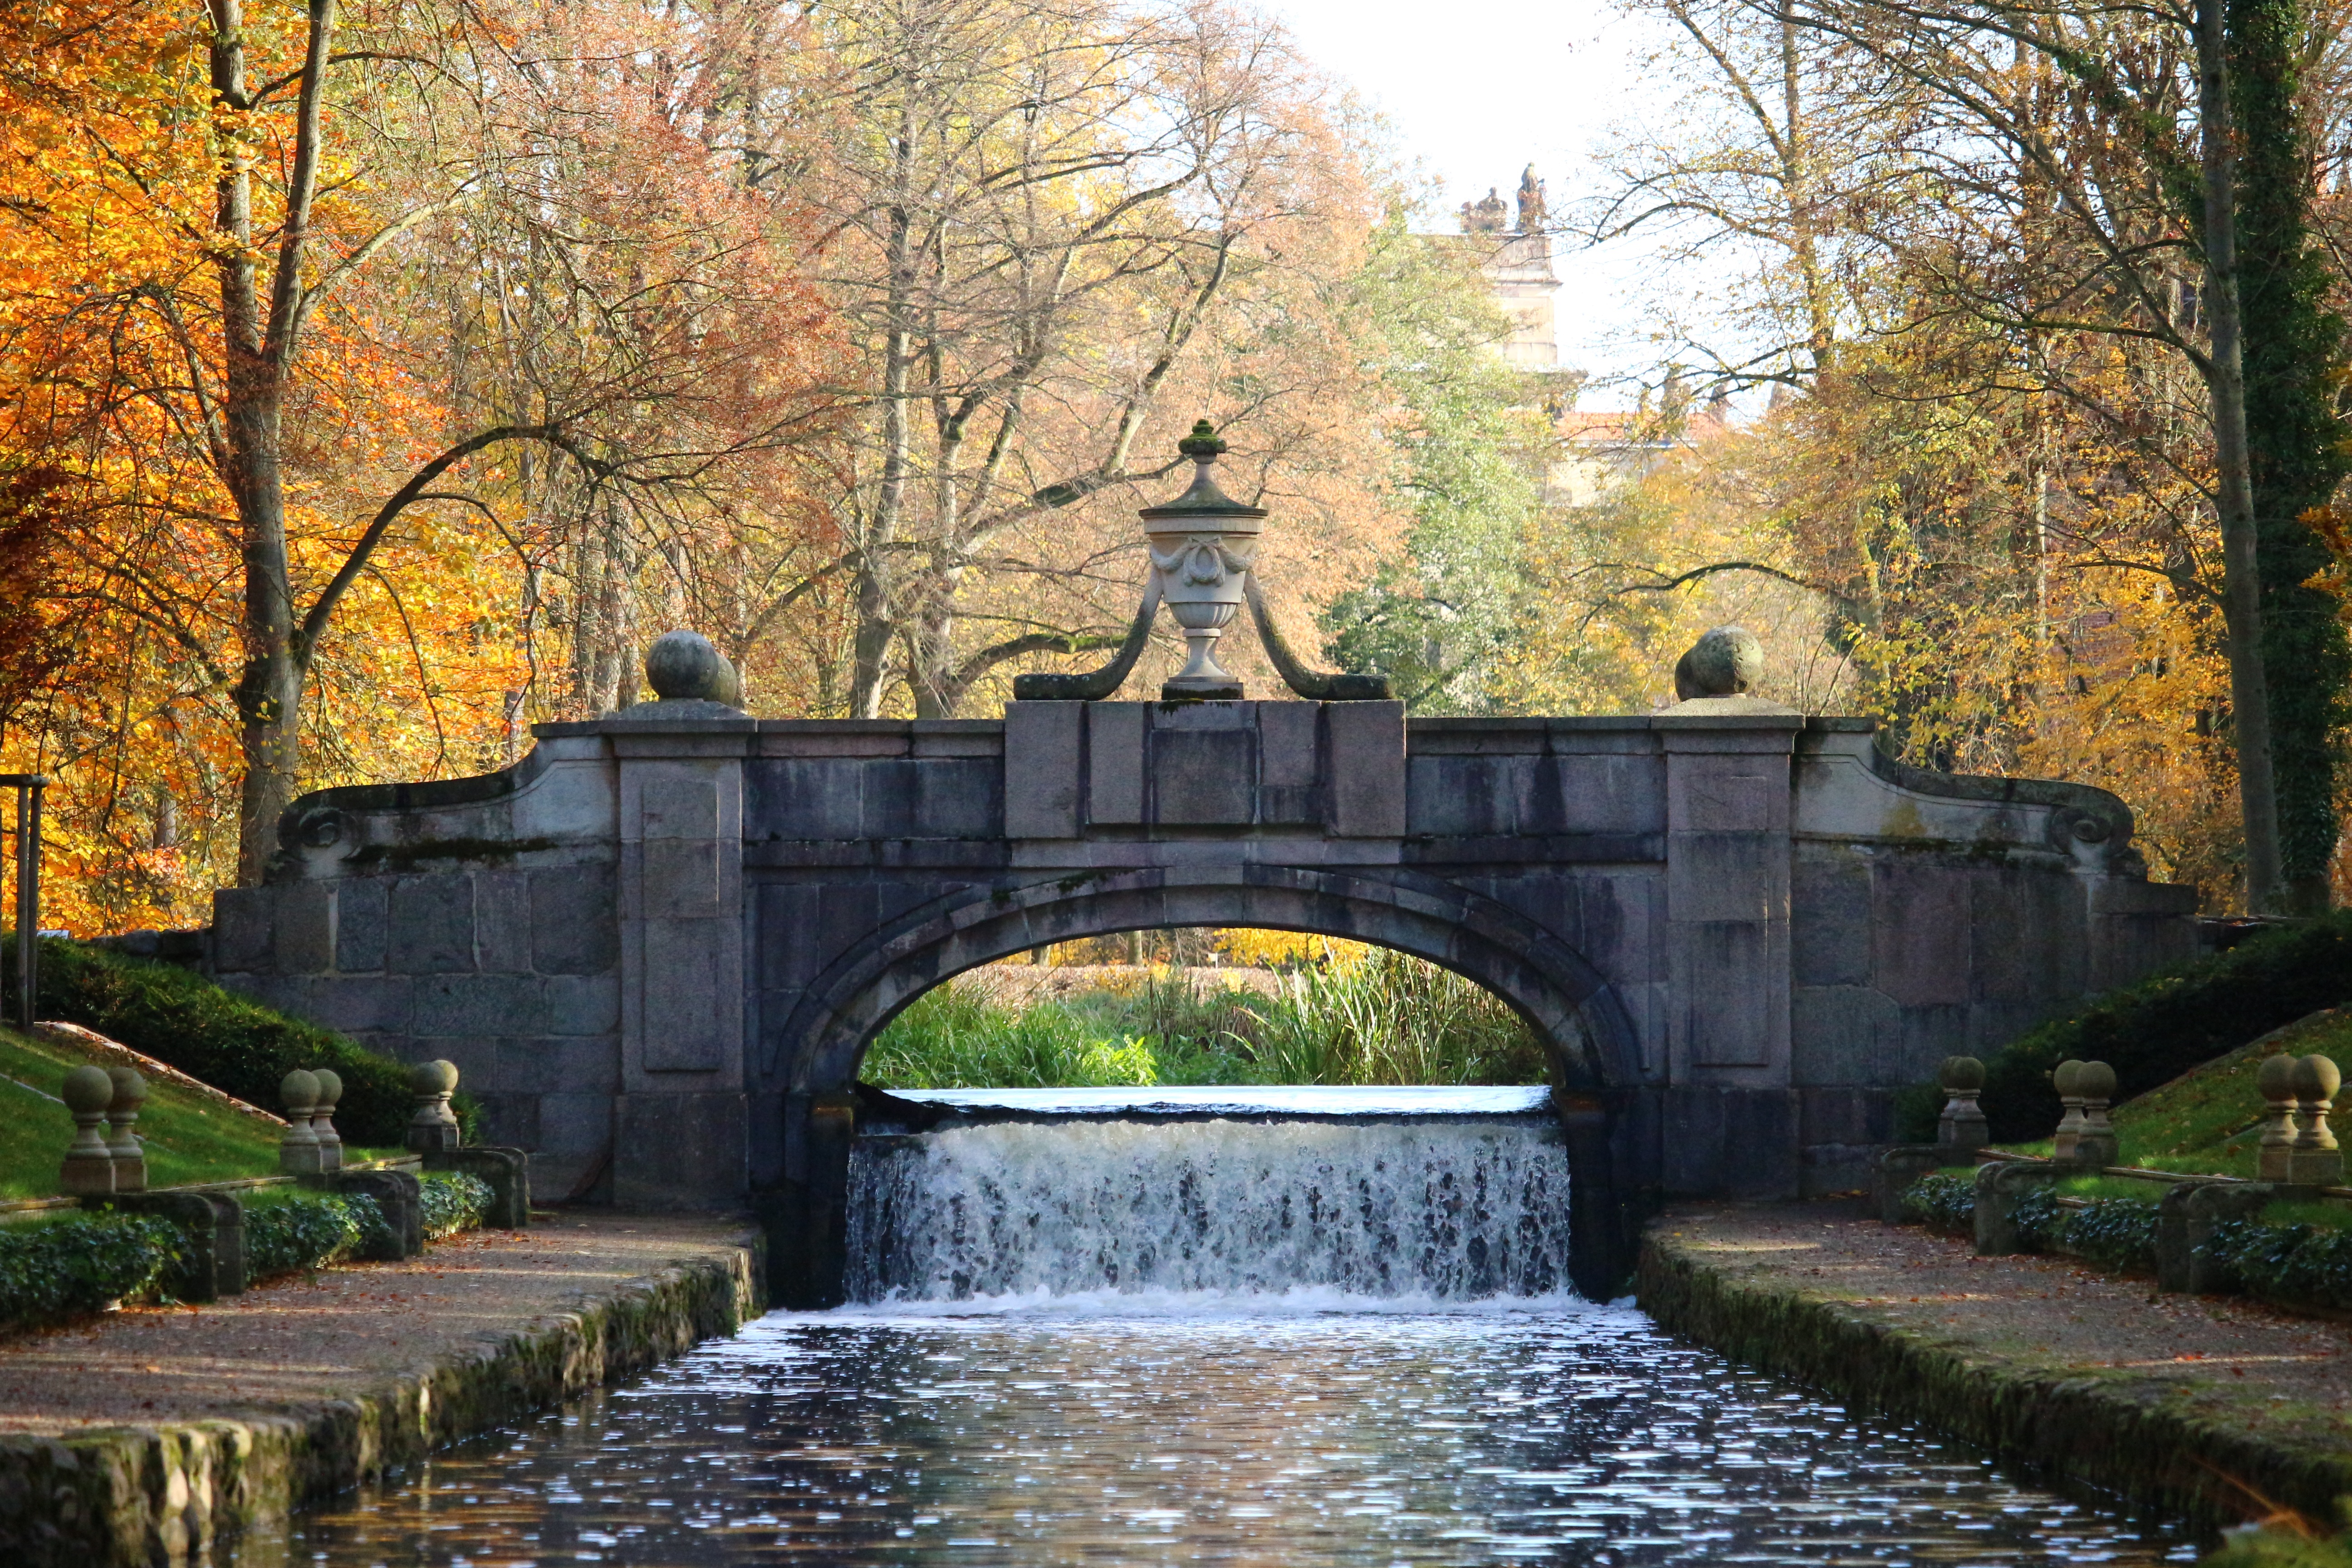
waterfall, bridge, chateau, river, canal, pond, vase, reflection, autumn, garden, season, waterway, places of interest, leaves, sculpture, channel, estate, fall foliage, water feature, moat, castle park, reflecting pool, ludwigslust parchim